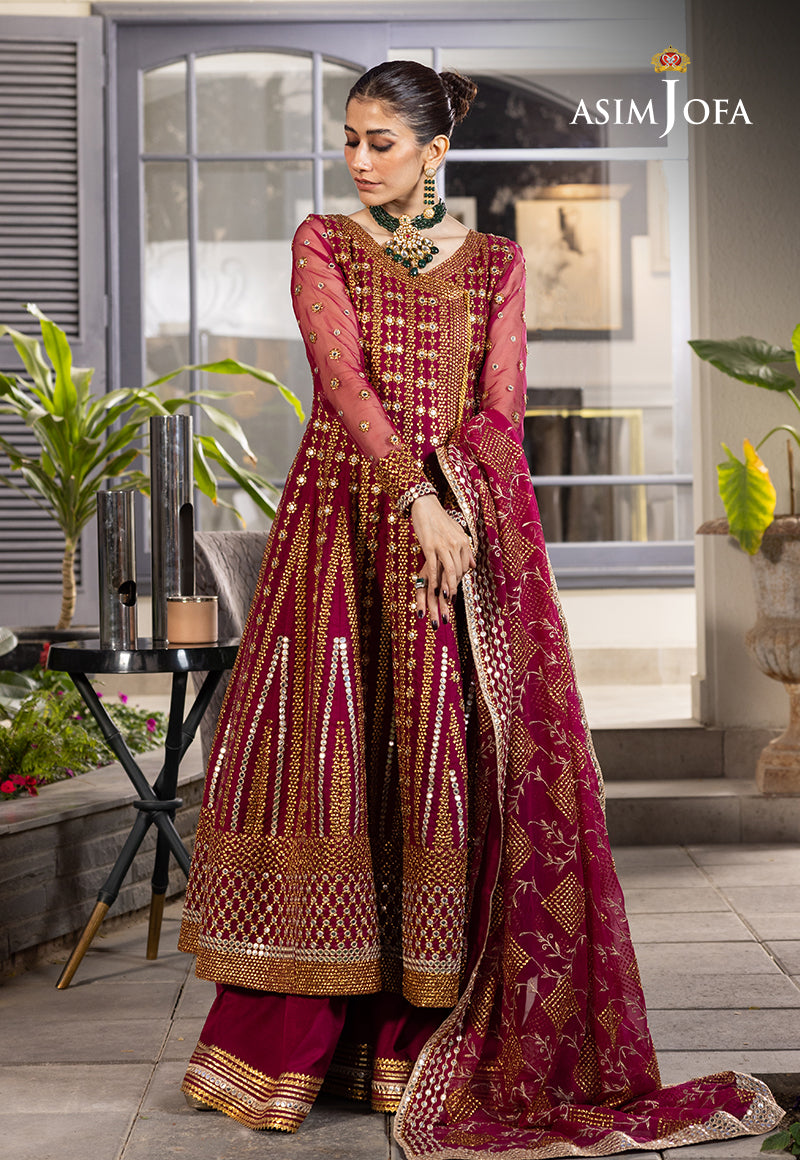
burgundy maroon chiffon anark